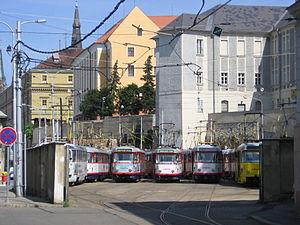
Le tramway d'Olomouc, circule depuis 1899 dans la ville d'Olomouc, en République tchèque.